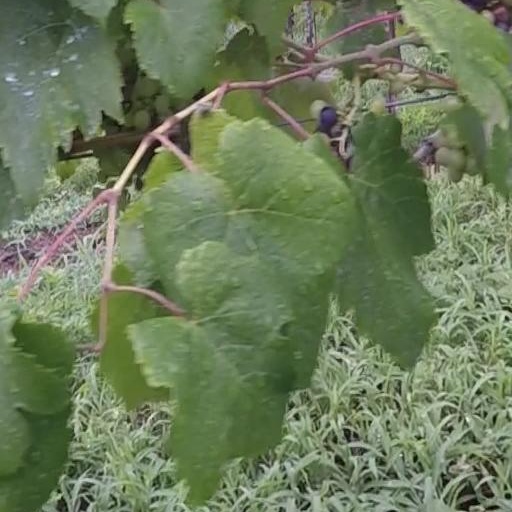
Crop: grape